Atlantic salmon

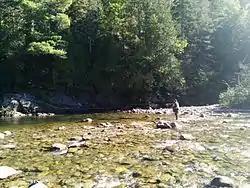
A man fishing for Atlantic salmon in the Pabos River of Quebec as recreation.

Adult male and female fish are anaesthetised; their eggs and sperm are "stripped" after the fish are cleaned and cloth dried. Sperm and eggs are mixed, washed, and placed into freshwater. Adults recover in flowing, clean, well-aerated water. Some researchers have even studied cryopreservation of their eggs.